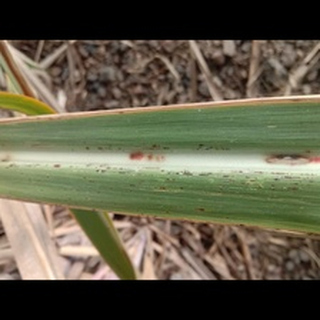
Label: sugarcane_rust